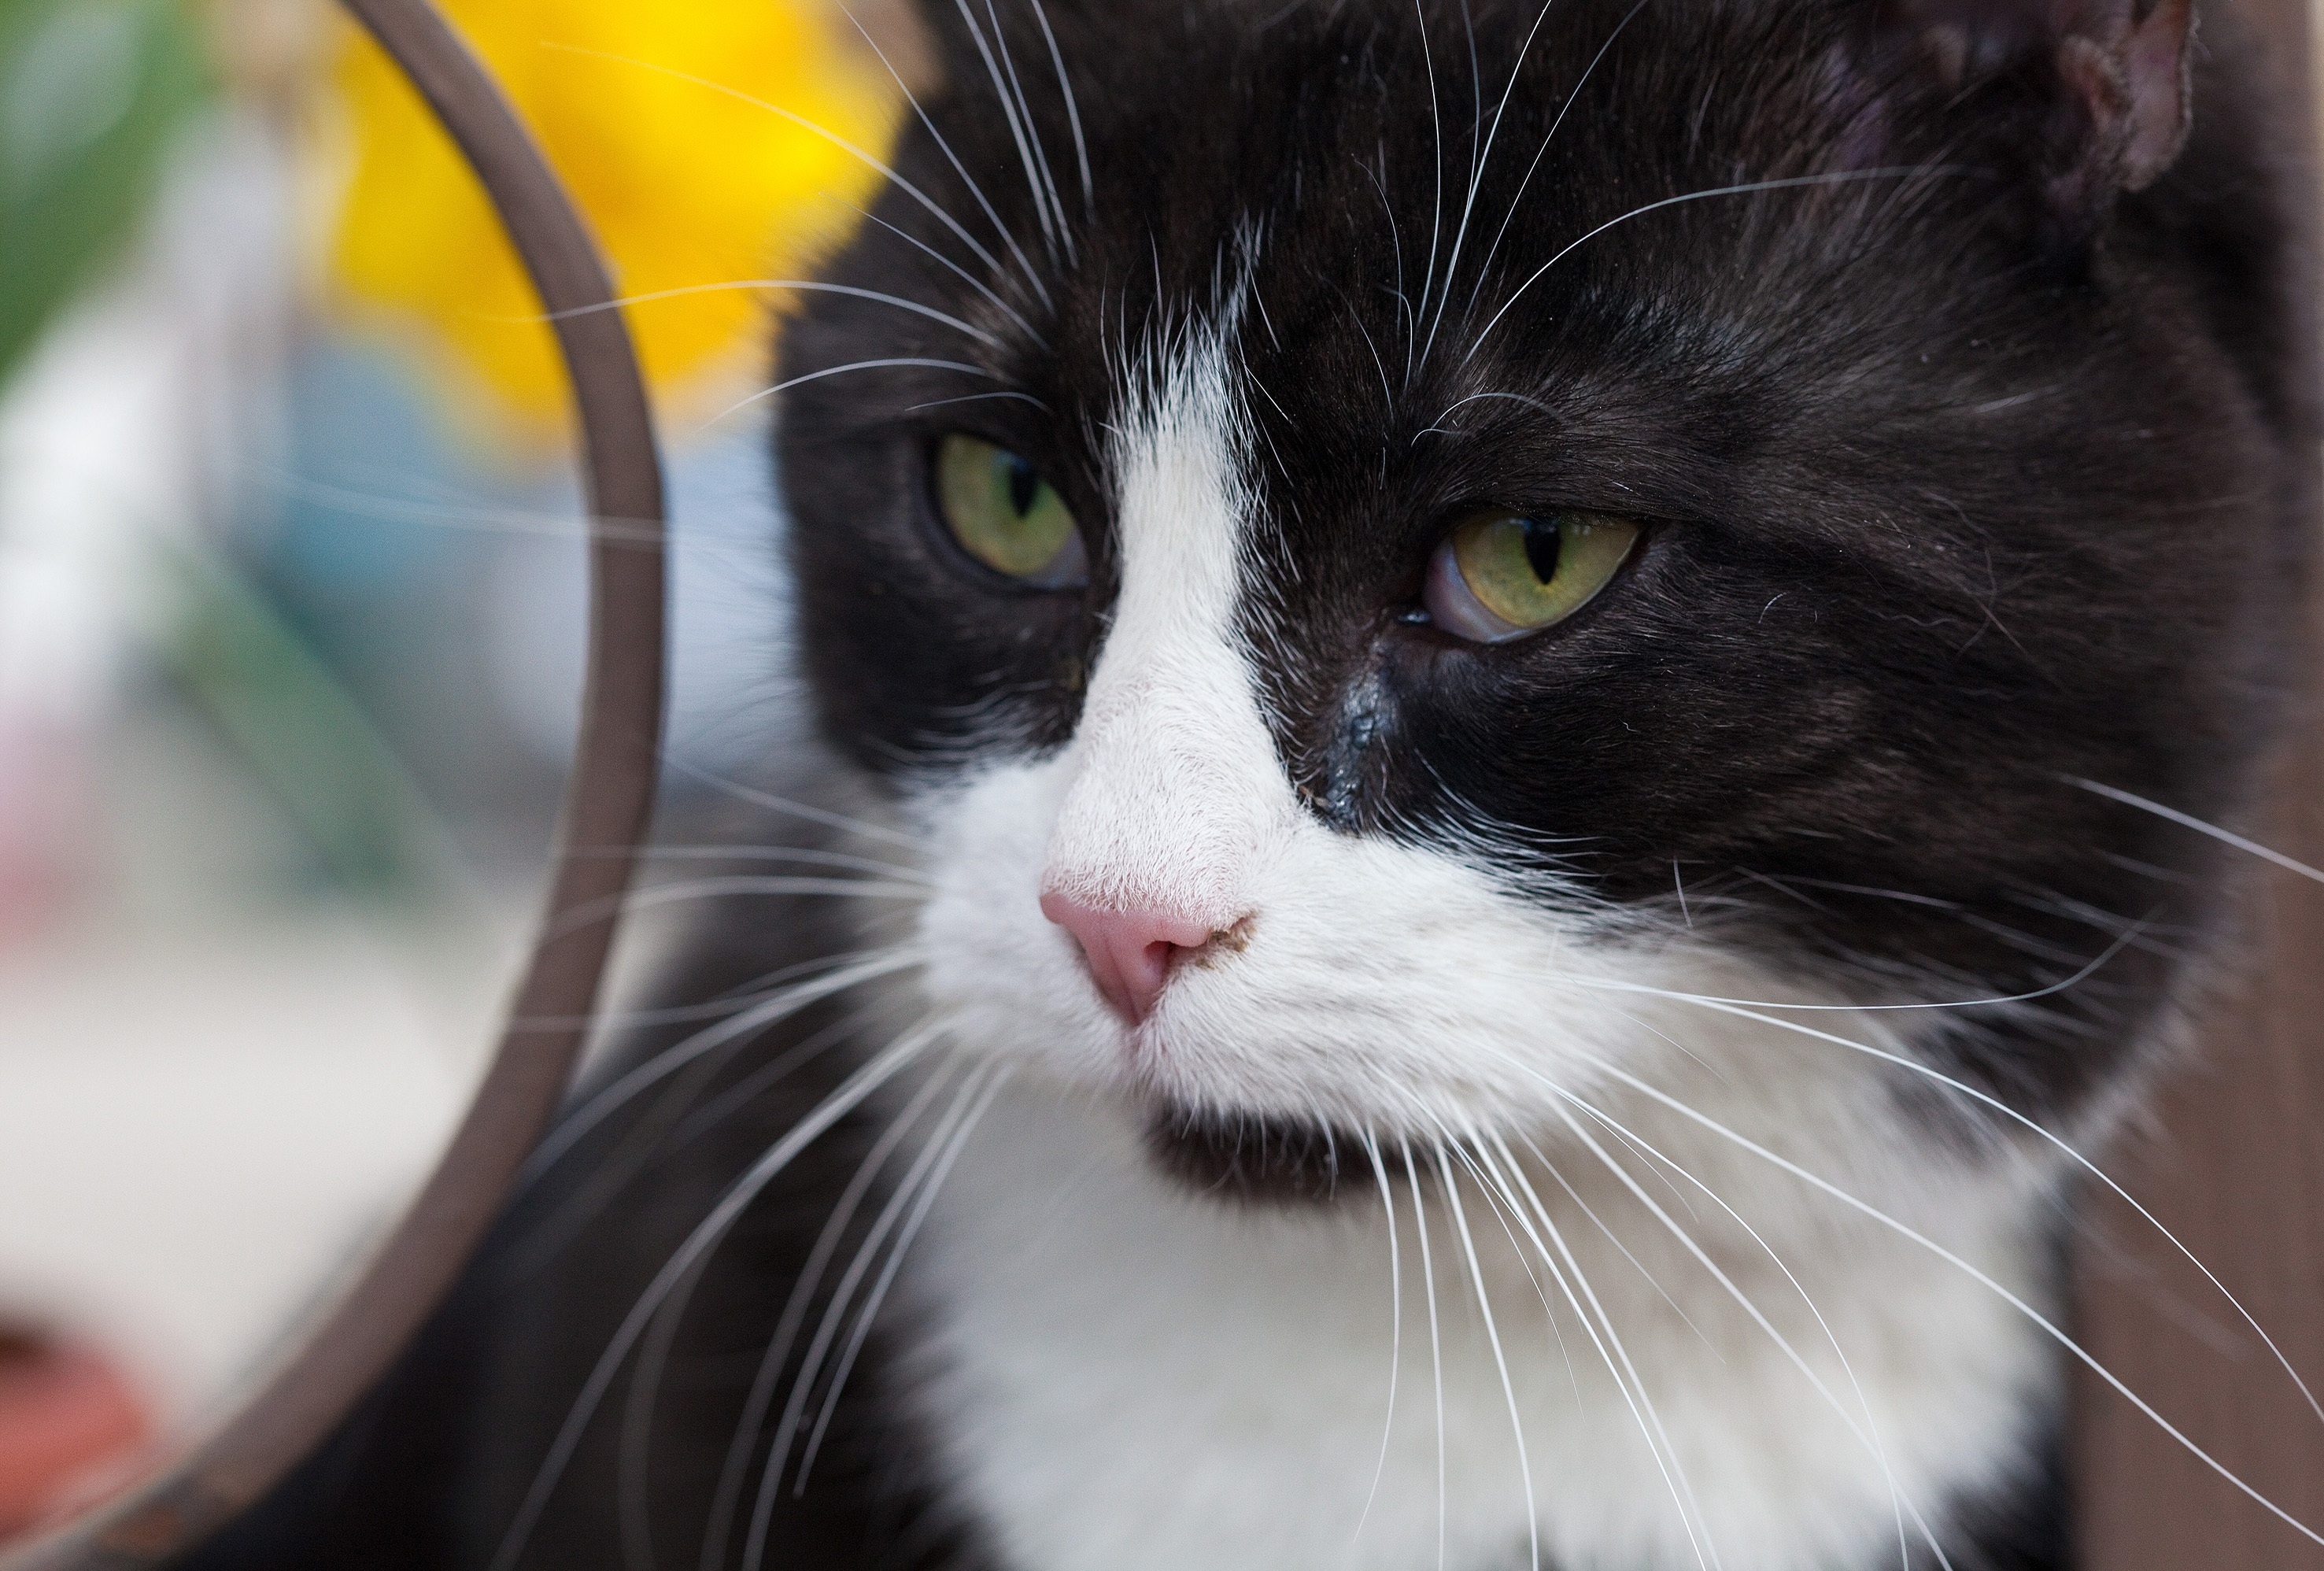
black and white, cat, mammal, black cat, closeup, close up, nose, whiskers, vertebrate, norwegian forest cat, small to medium sized cats, cat like mammal, domestic short haired cat, domestic long haired cat, domestic cats